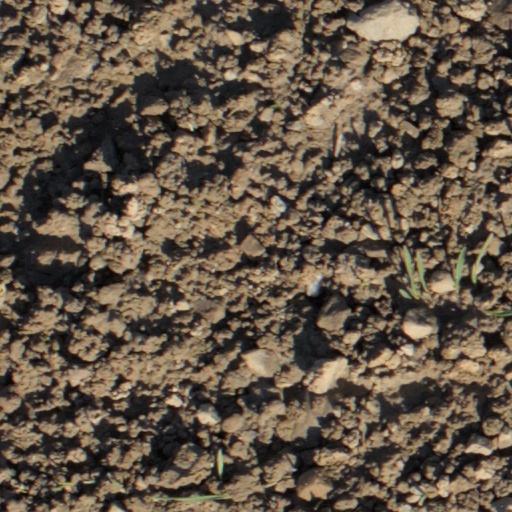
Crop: wheat